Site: brandenburg
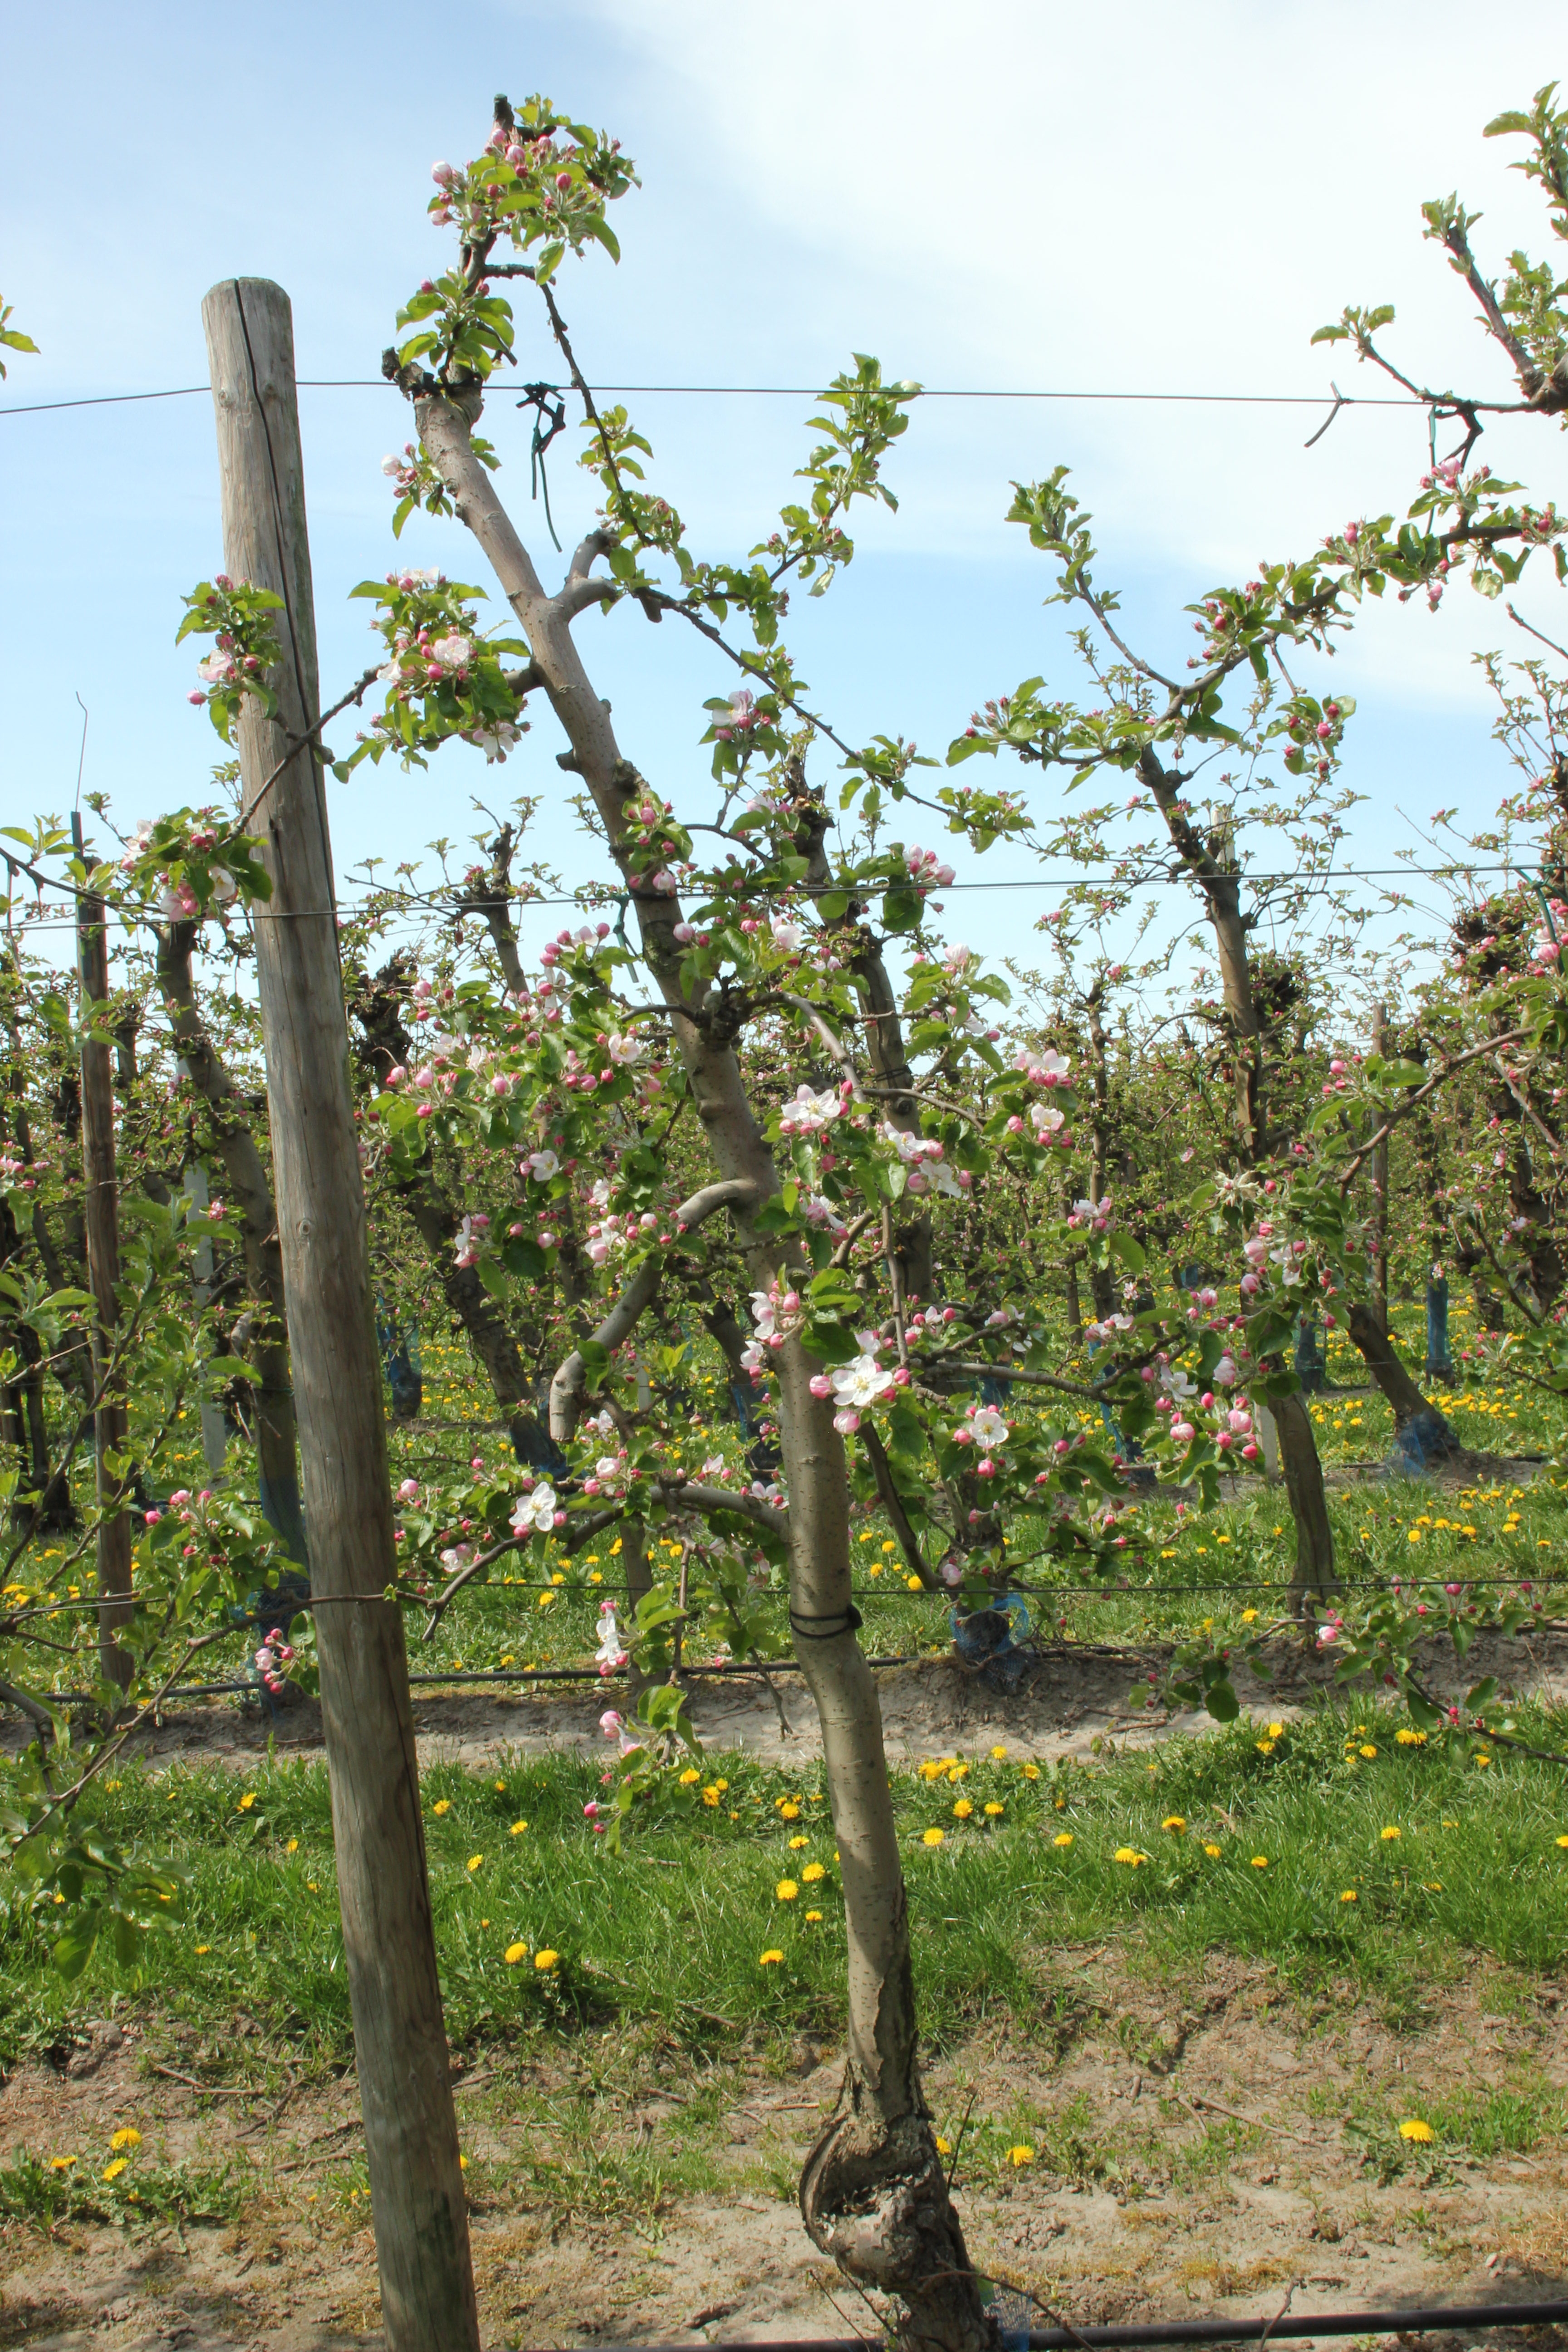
Growth stage (BBCH 57): Inflorescence emergence